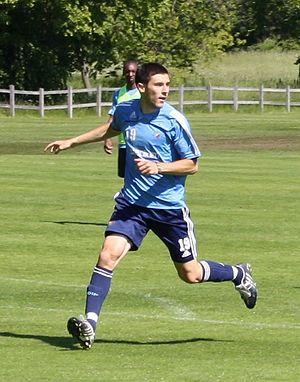
Hrvoje Milić, né le 10 mai 1989 à Osijek, est un footballeur international croate qui évolue au poste de défenseur.